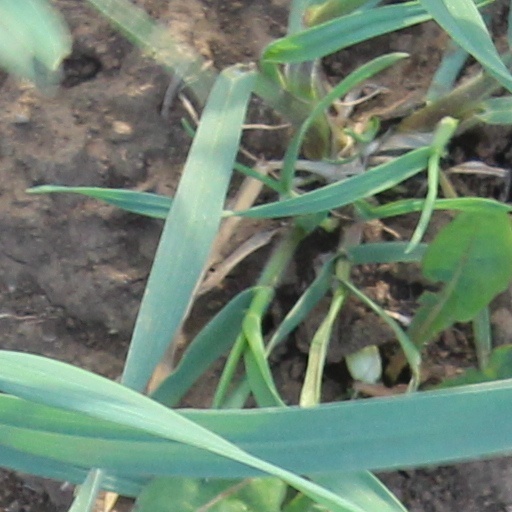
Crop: wheat